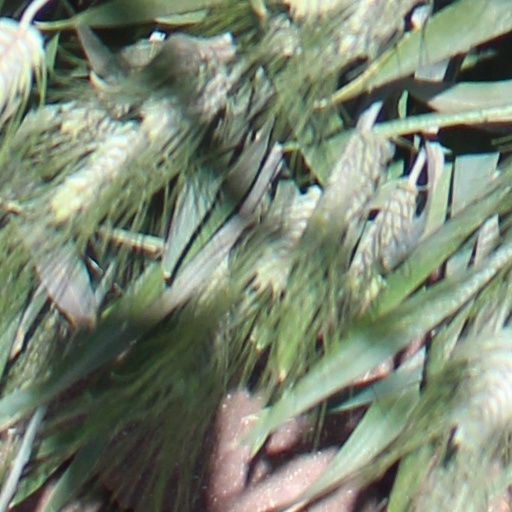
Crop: wheat